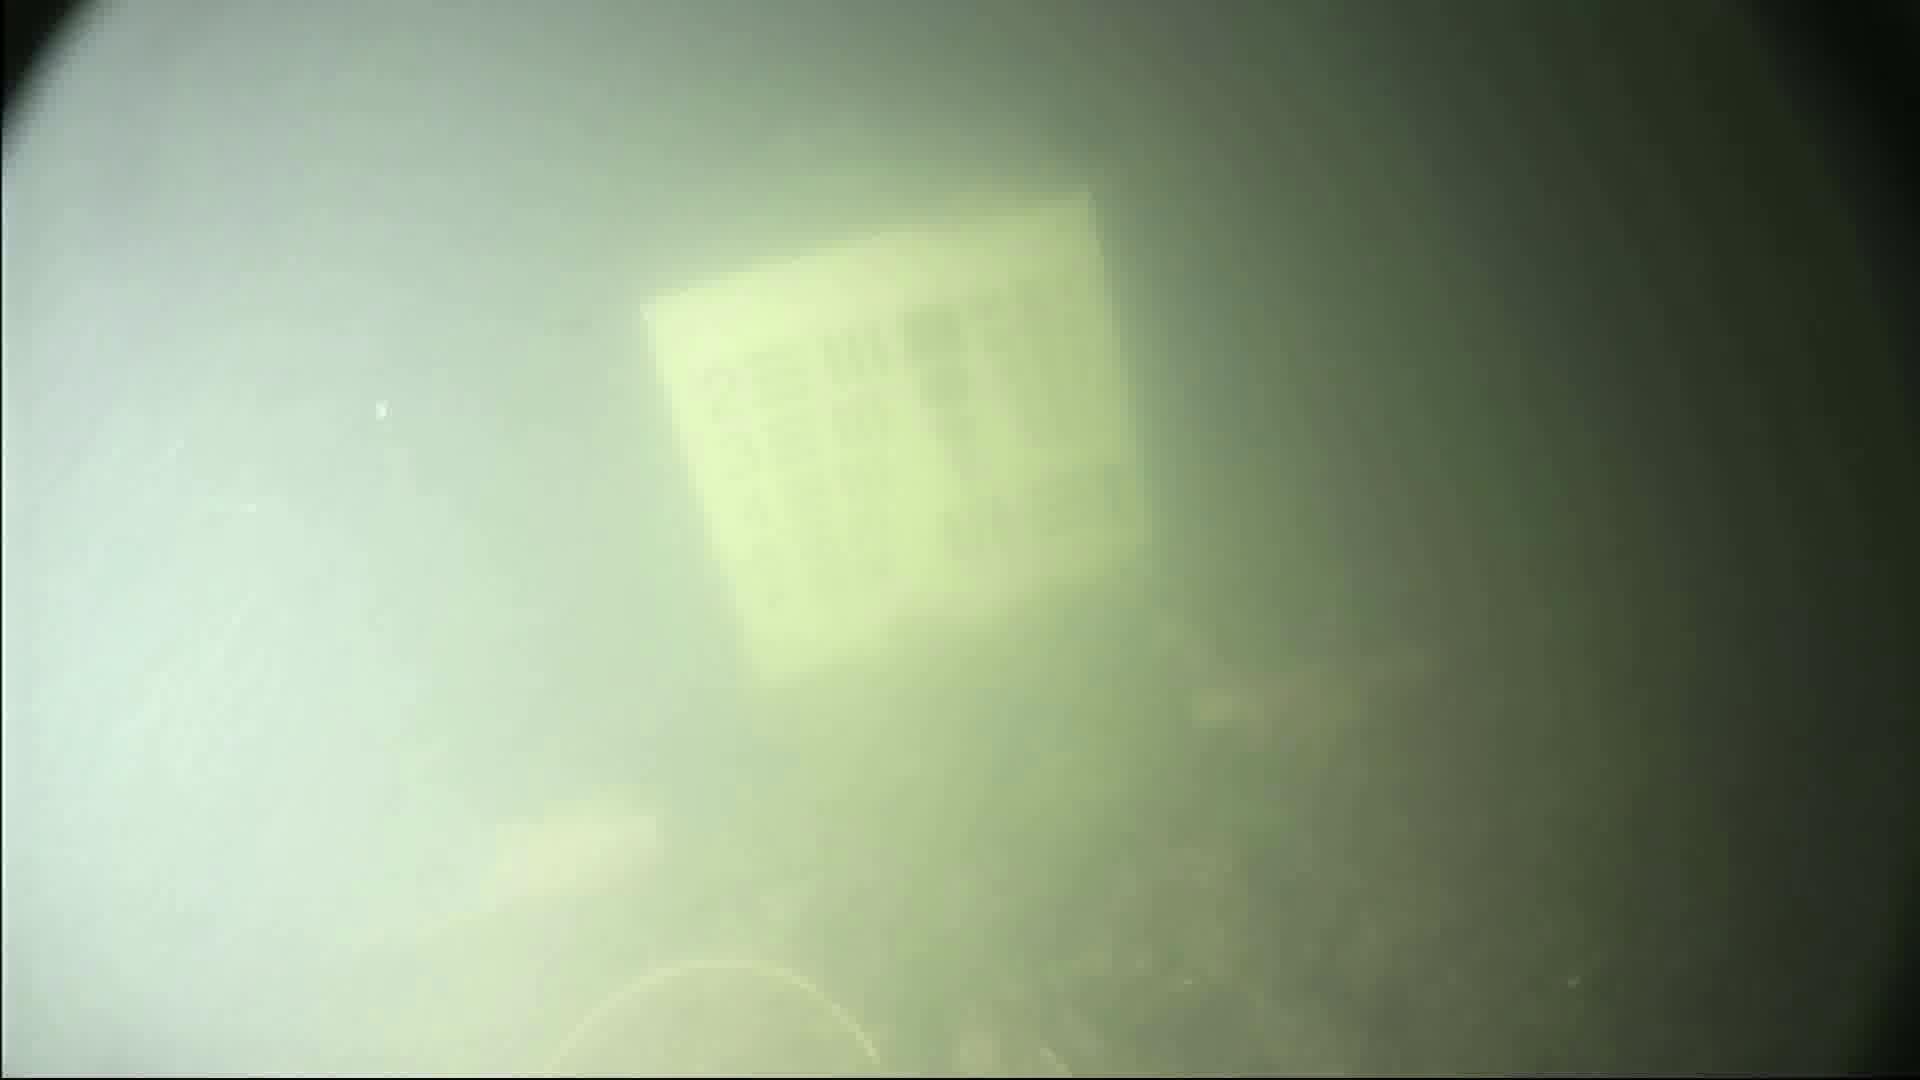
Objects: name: fish